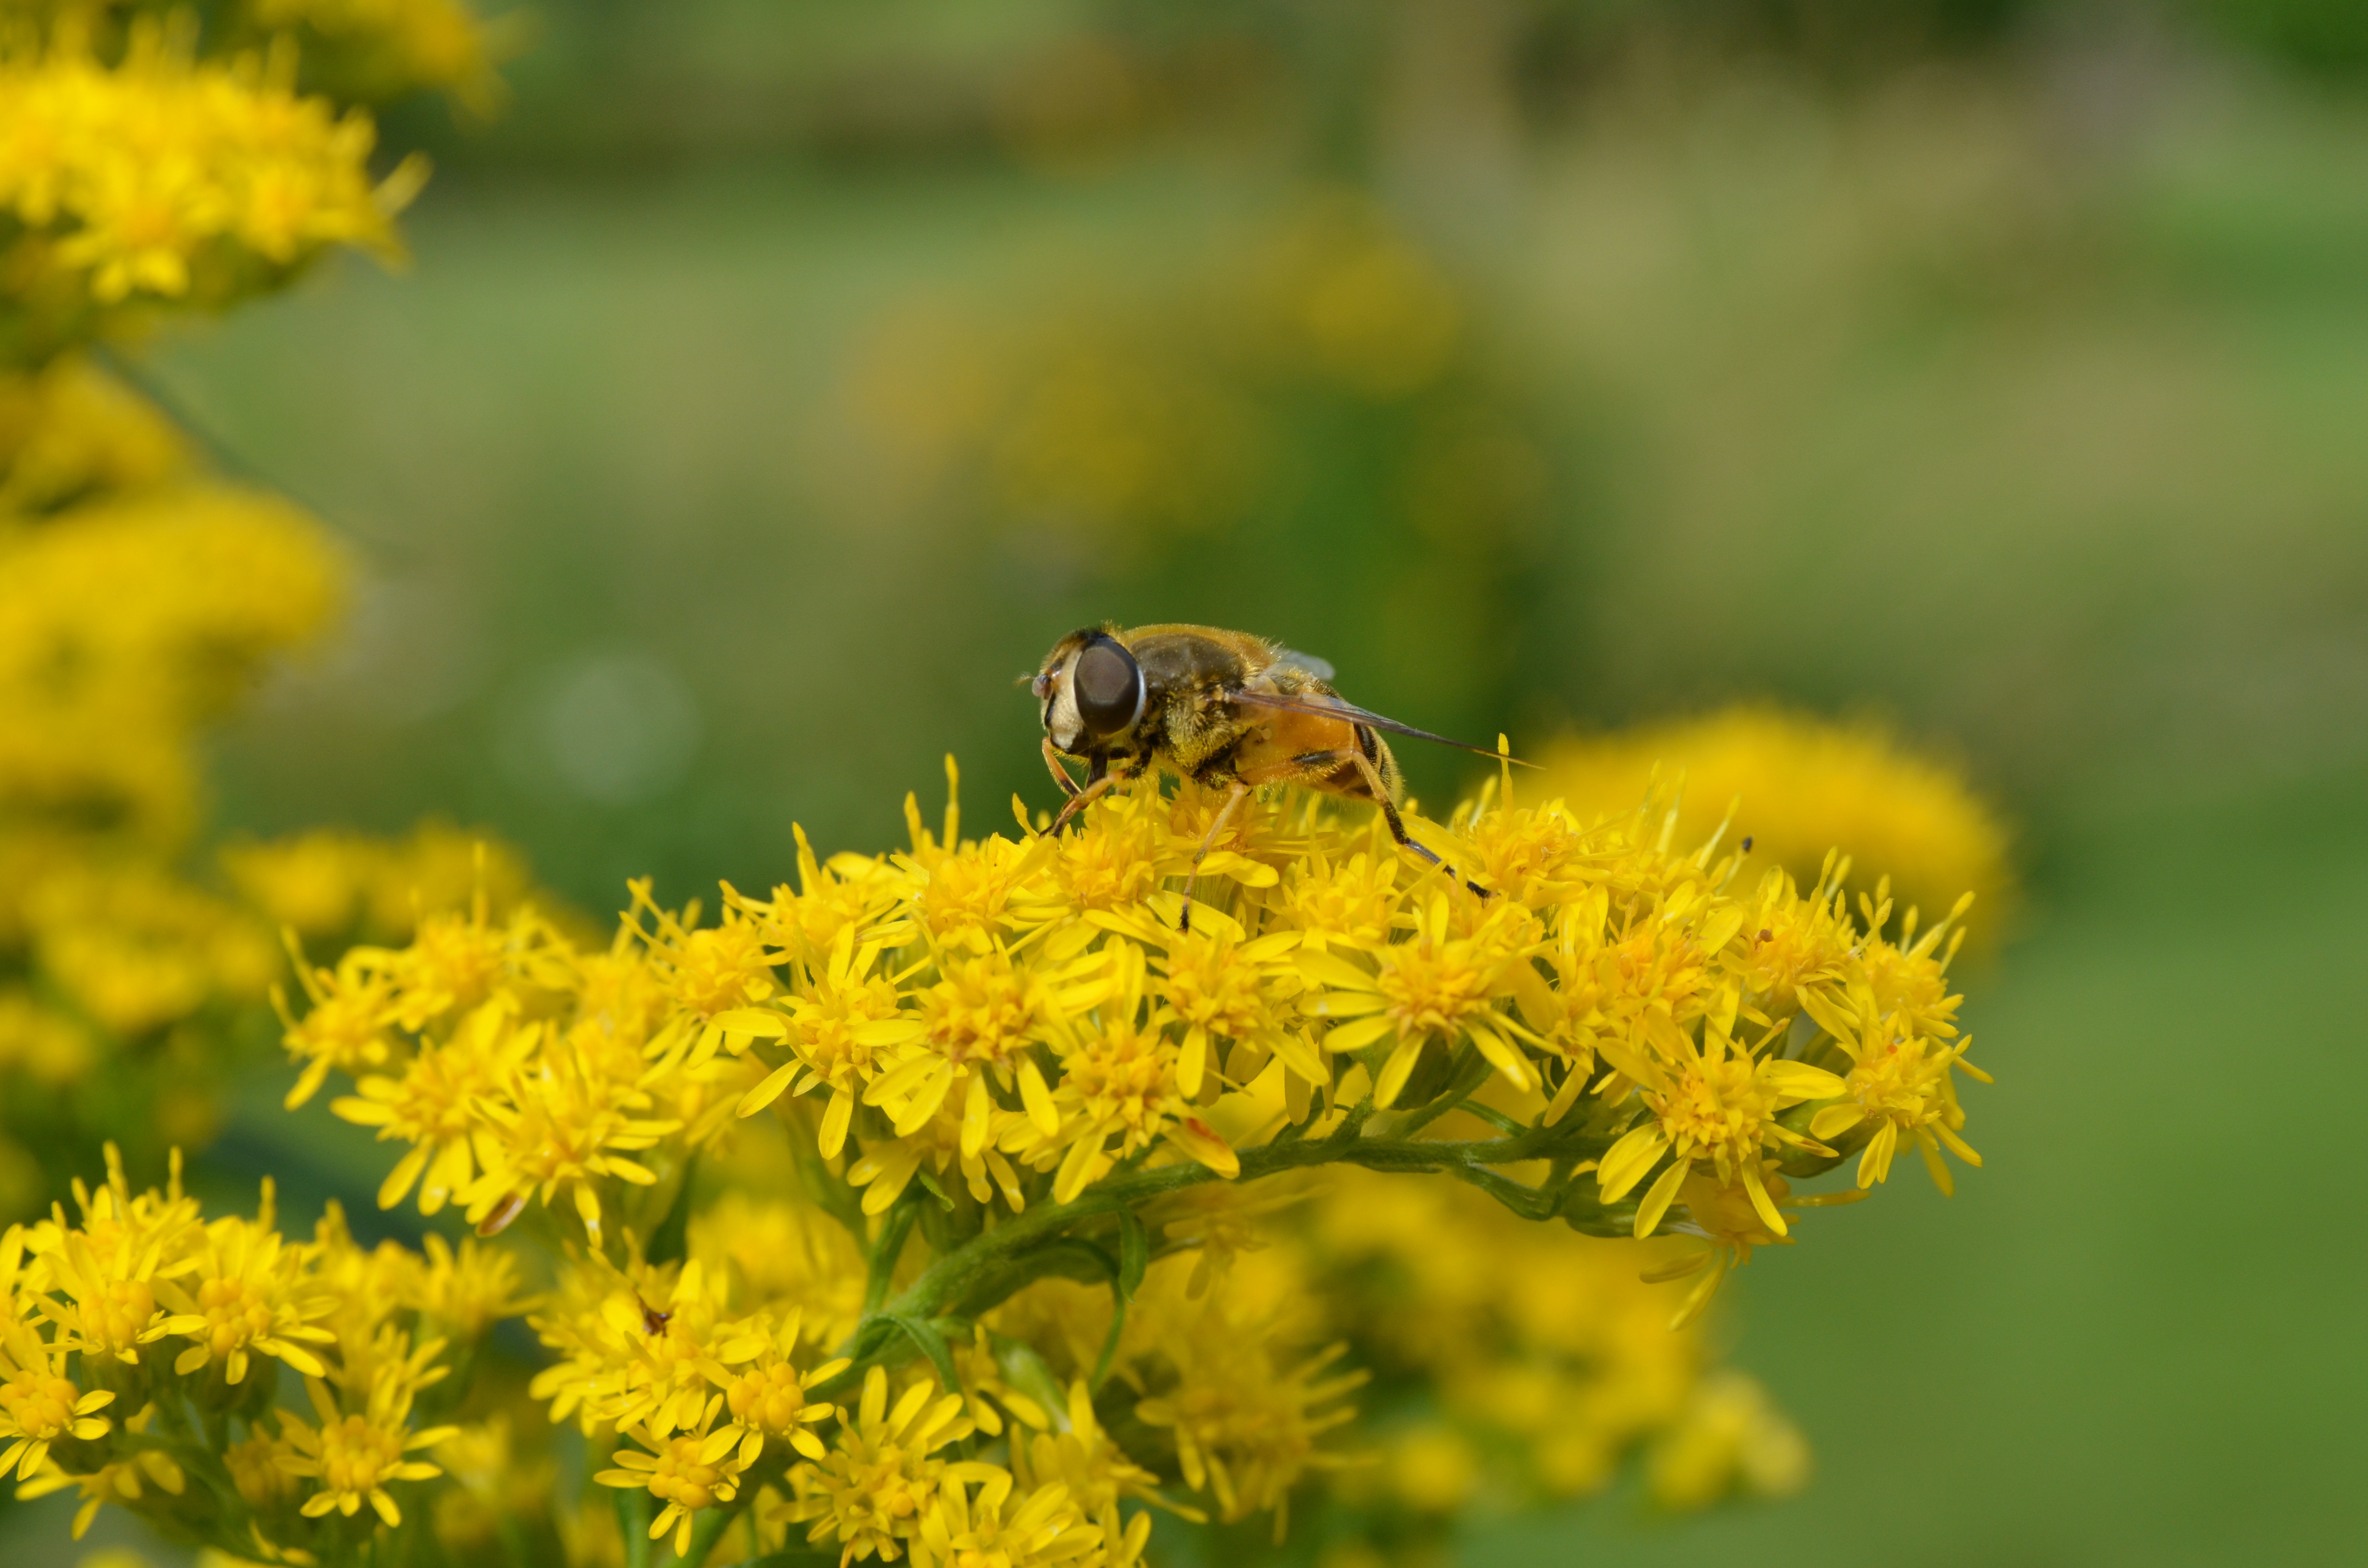
nature, grass, branch, plant, meadow, prairie, flower, wildlife, pollen, green, insect, botany, yellow, flora, fauna, invertebrate, wildflower, close up, eye, bee, nectar, macro photography, honey bee, pollinator, bug at, membrane winged insect